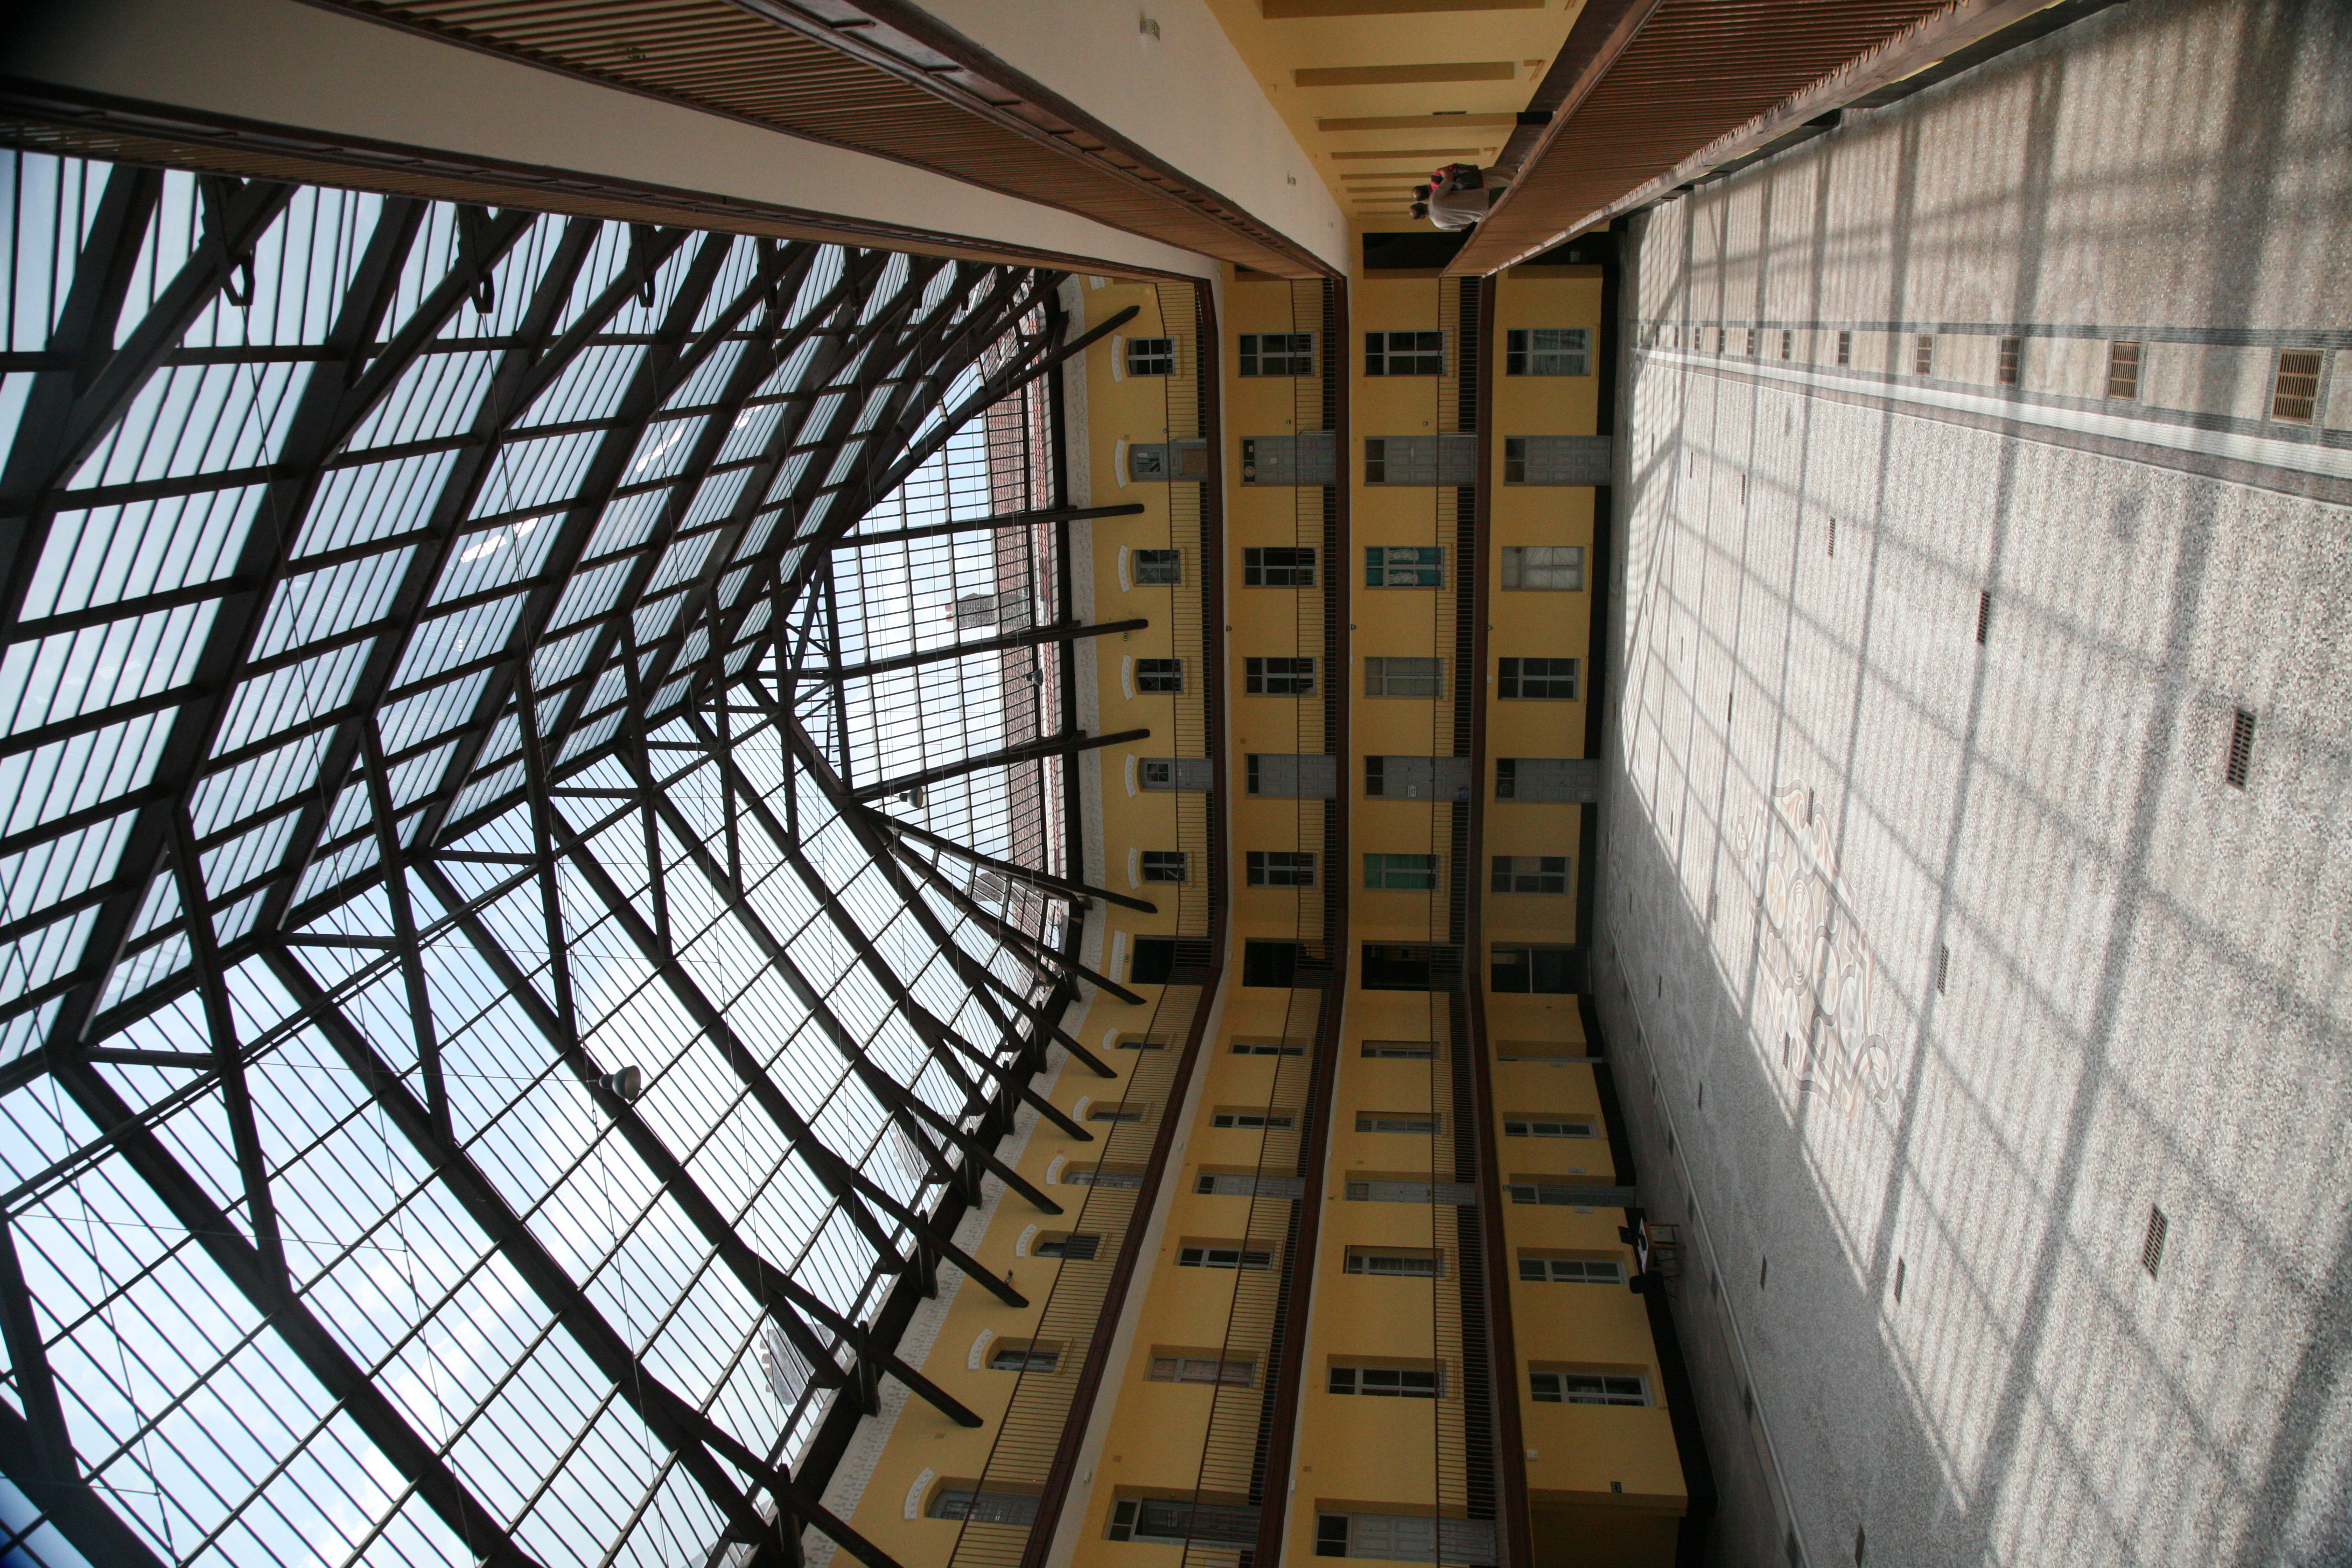
architecture, wood, floor, roof, building, social, arch, hall, facade, symmetry, arquitectura, utopia, architektur, guise, socialism, godin, palaissocial, utopie, familist re, 19 me, daylighting, urban area, outdoor structure